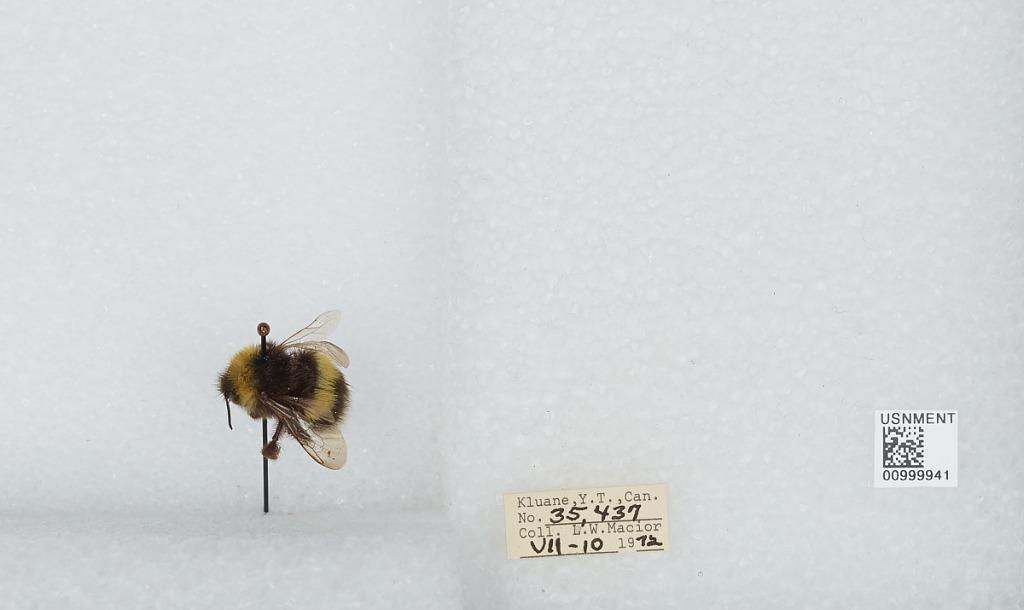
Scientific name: Bombus (Bombus) lucorum (Linnaeus)
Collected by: L. Macior
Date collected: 1972-7-10
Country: Canada
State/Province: Yukon Territory
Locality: Kluane
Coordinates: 60.75, -139.5